Ancient glass trade

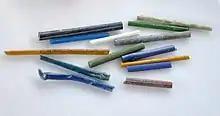
Coloured glass rods ready to be worked into finished products, excavated from an Ancient Egyptian glass workshop. 18th Dynasty, 16-14th century B.C.E.

Glass beads are known from the 3rd millennium BC, but it is only in the late 2nd millennium that glass finds start occurring more frequently, primarily in Egypt and Mesopotamia. This is not to say that it was a widespread commodity; quite the contrary. It was a material for high-status objects with archaeological evidence for the Late Bronze Age (LBA) also showing an almost exclusive distribution of glass finds at palace complexes such as that found in the city of Amarna, Egypt. Texts listing offerings to Egyptian temples would start with gold and silver, followed by precious stones (lapis lazuli) and then bronze, copper and semiprecious stones, with glass mentioned together with the lapis lazuli. In this period it was rare and precious and its use largely restricted to the elite.